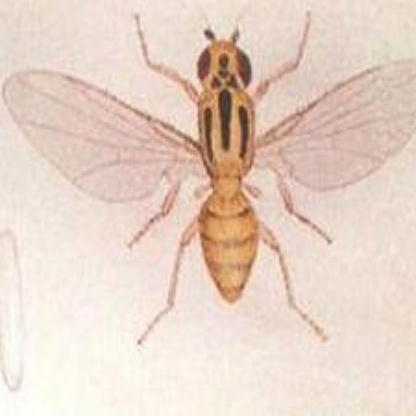
Nhãn: Rầy Nâu (Brown Plant Hopper)